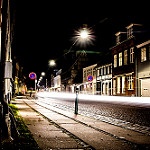
Label: street